Dani Drews

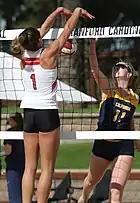
Drews "(#1)" blocking volleyball during a beach volleyball match

Drews also played beach volleyball at Utah and has participated in AVP tours. When she was in high school, she was intending to play collegiate beach volleyball for USC, but decided on Utah as she wanted to be close to her family. For Utah's beach team, she was named All-Pac-12 Second Team in 2017, 2018, and 2019.